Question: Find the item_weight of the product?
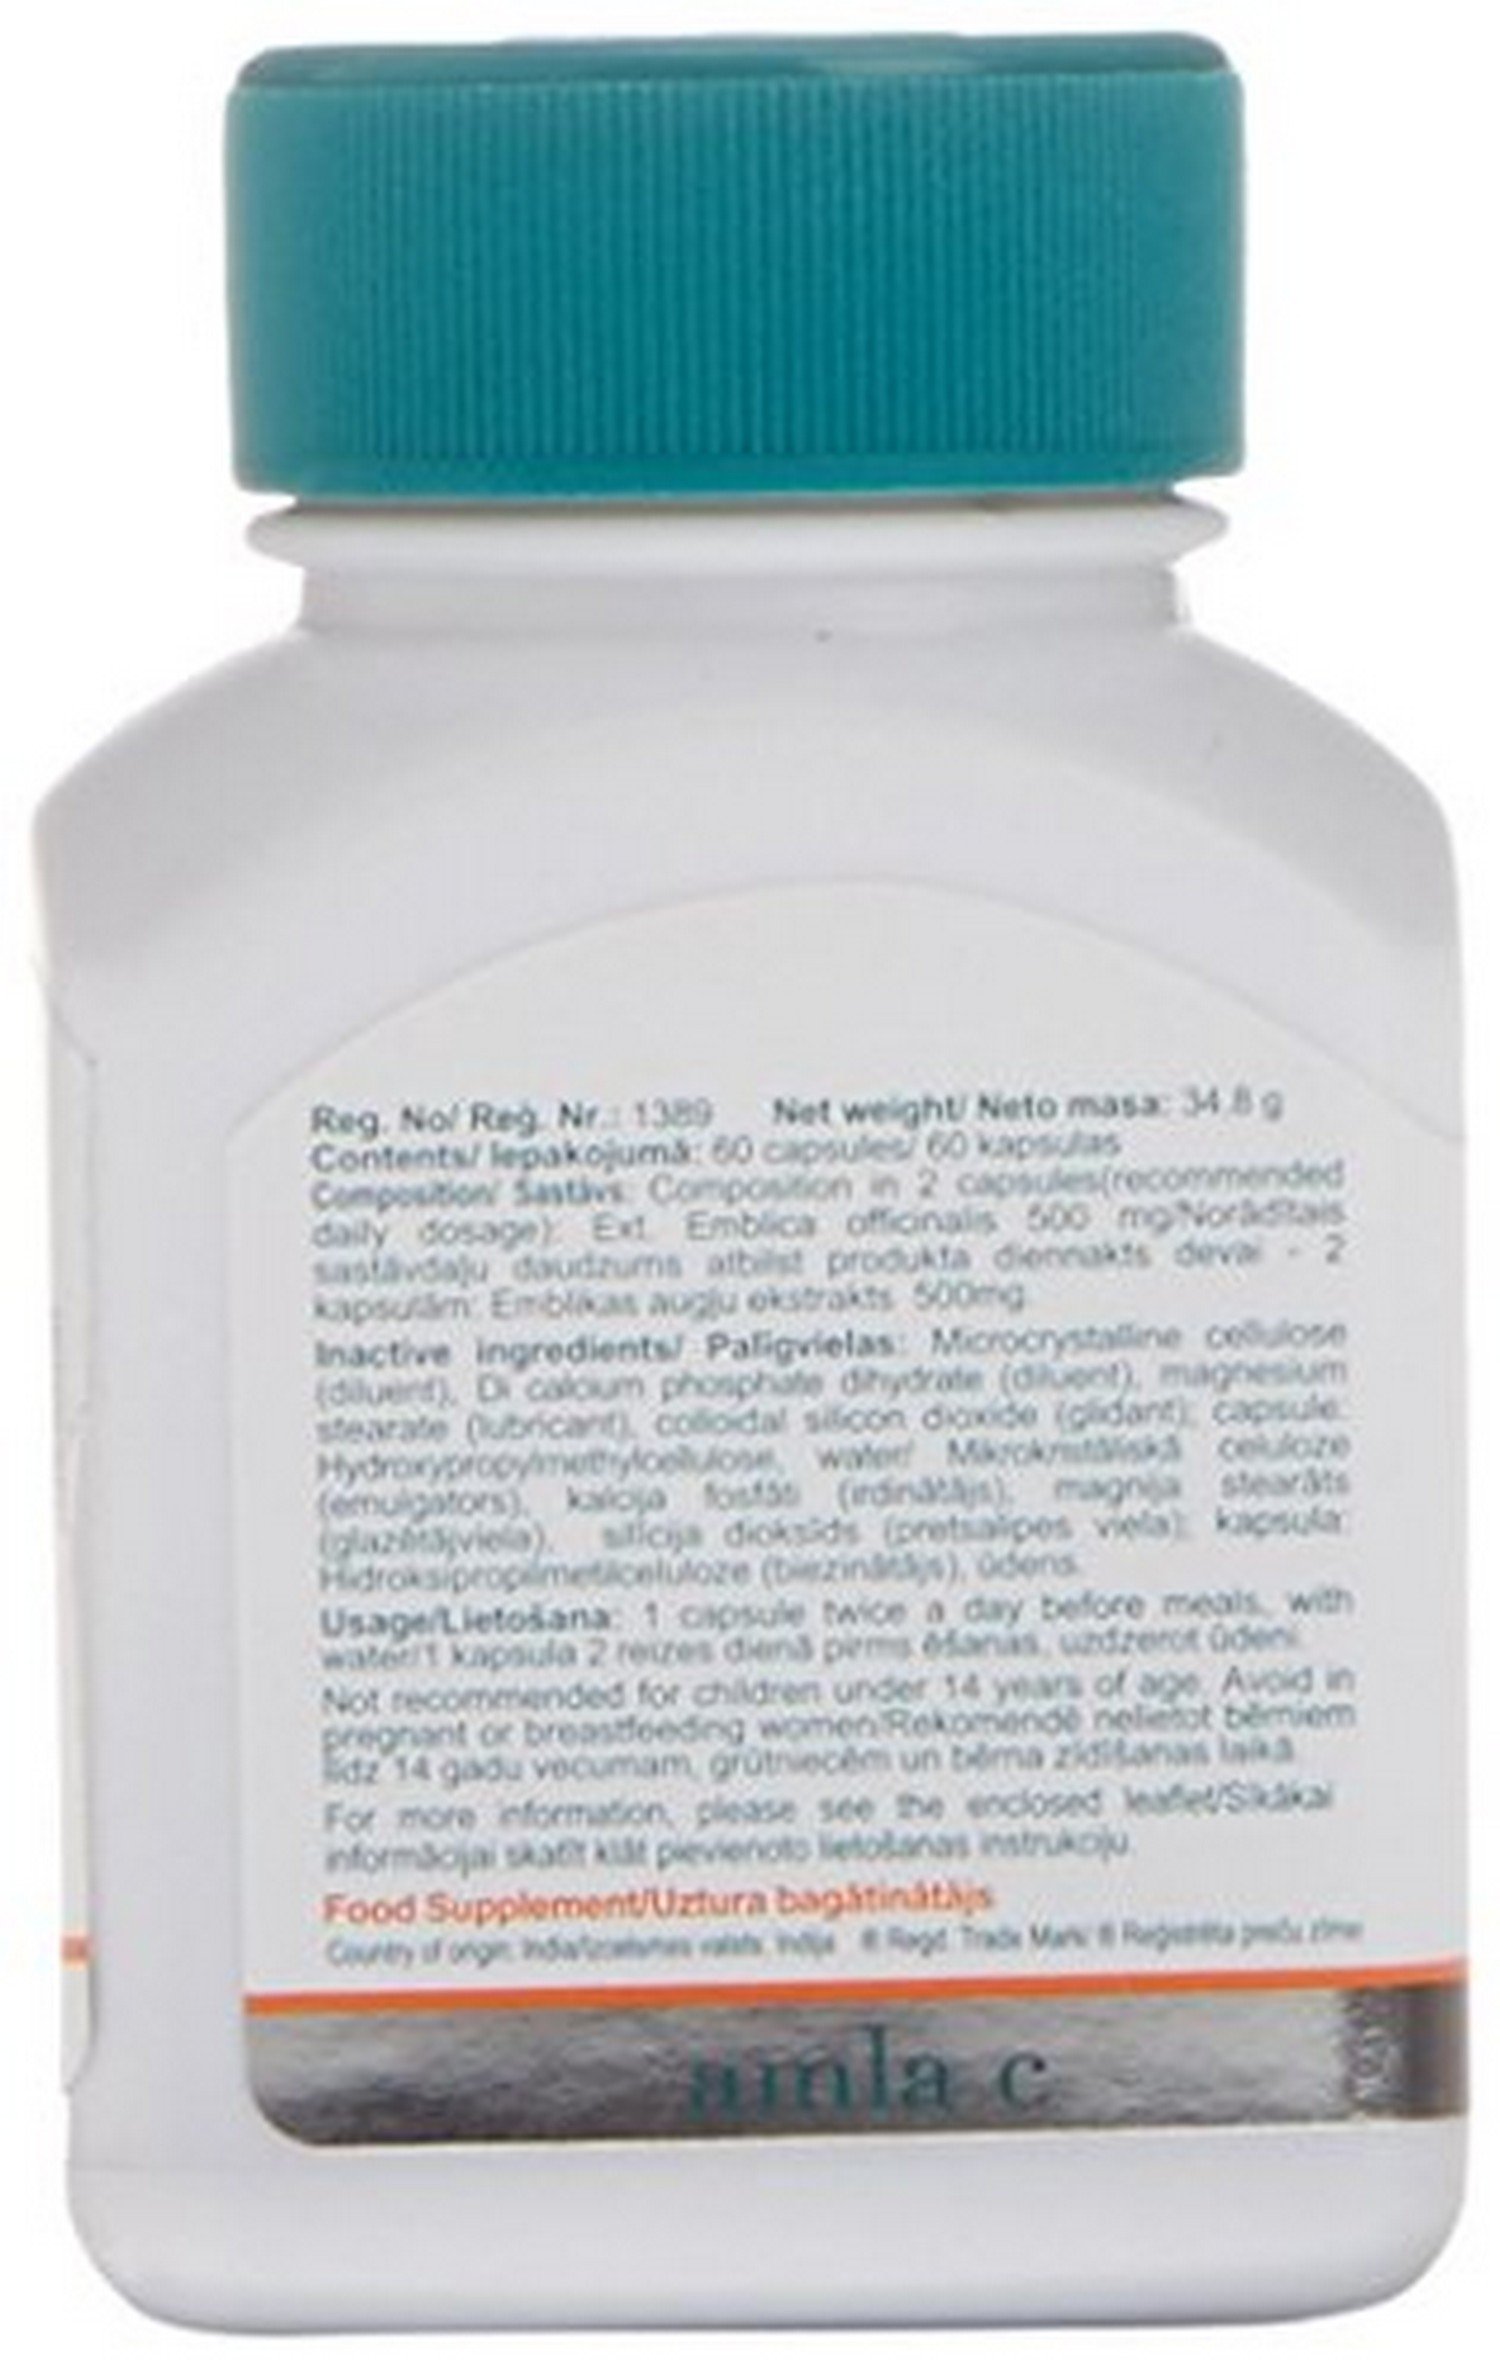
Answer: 34 gram